Australian jazz

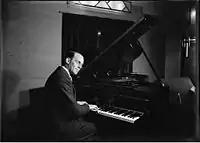
Ces Morrison at the piano circa 1930 from the Tom Lennon collection, courtesy of the Powerhouse Museum

Belle Sylvia and Her Jazz Band were billed as "Australia’s first jazz band" when they performed at Ben Fuller's National Theatre in Sydney in 1918, though they were a band imported from England.